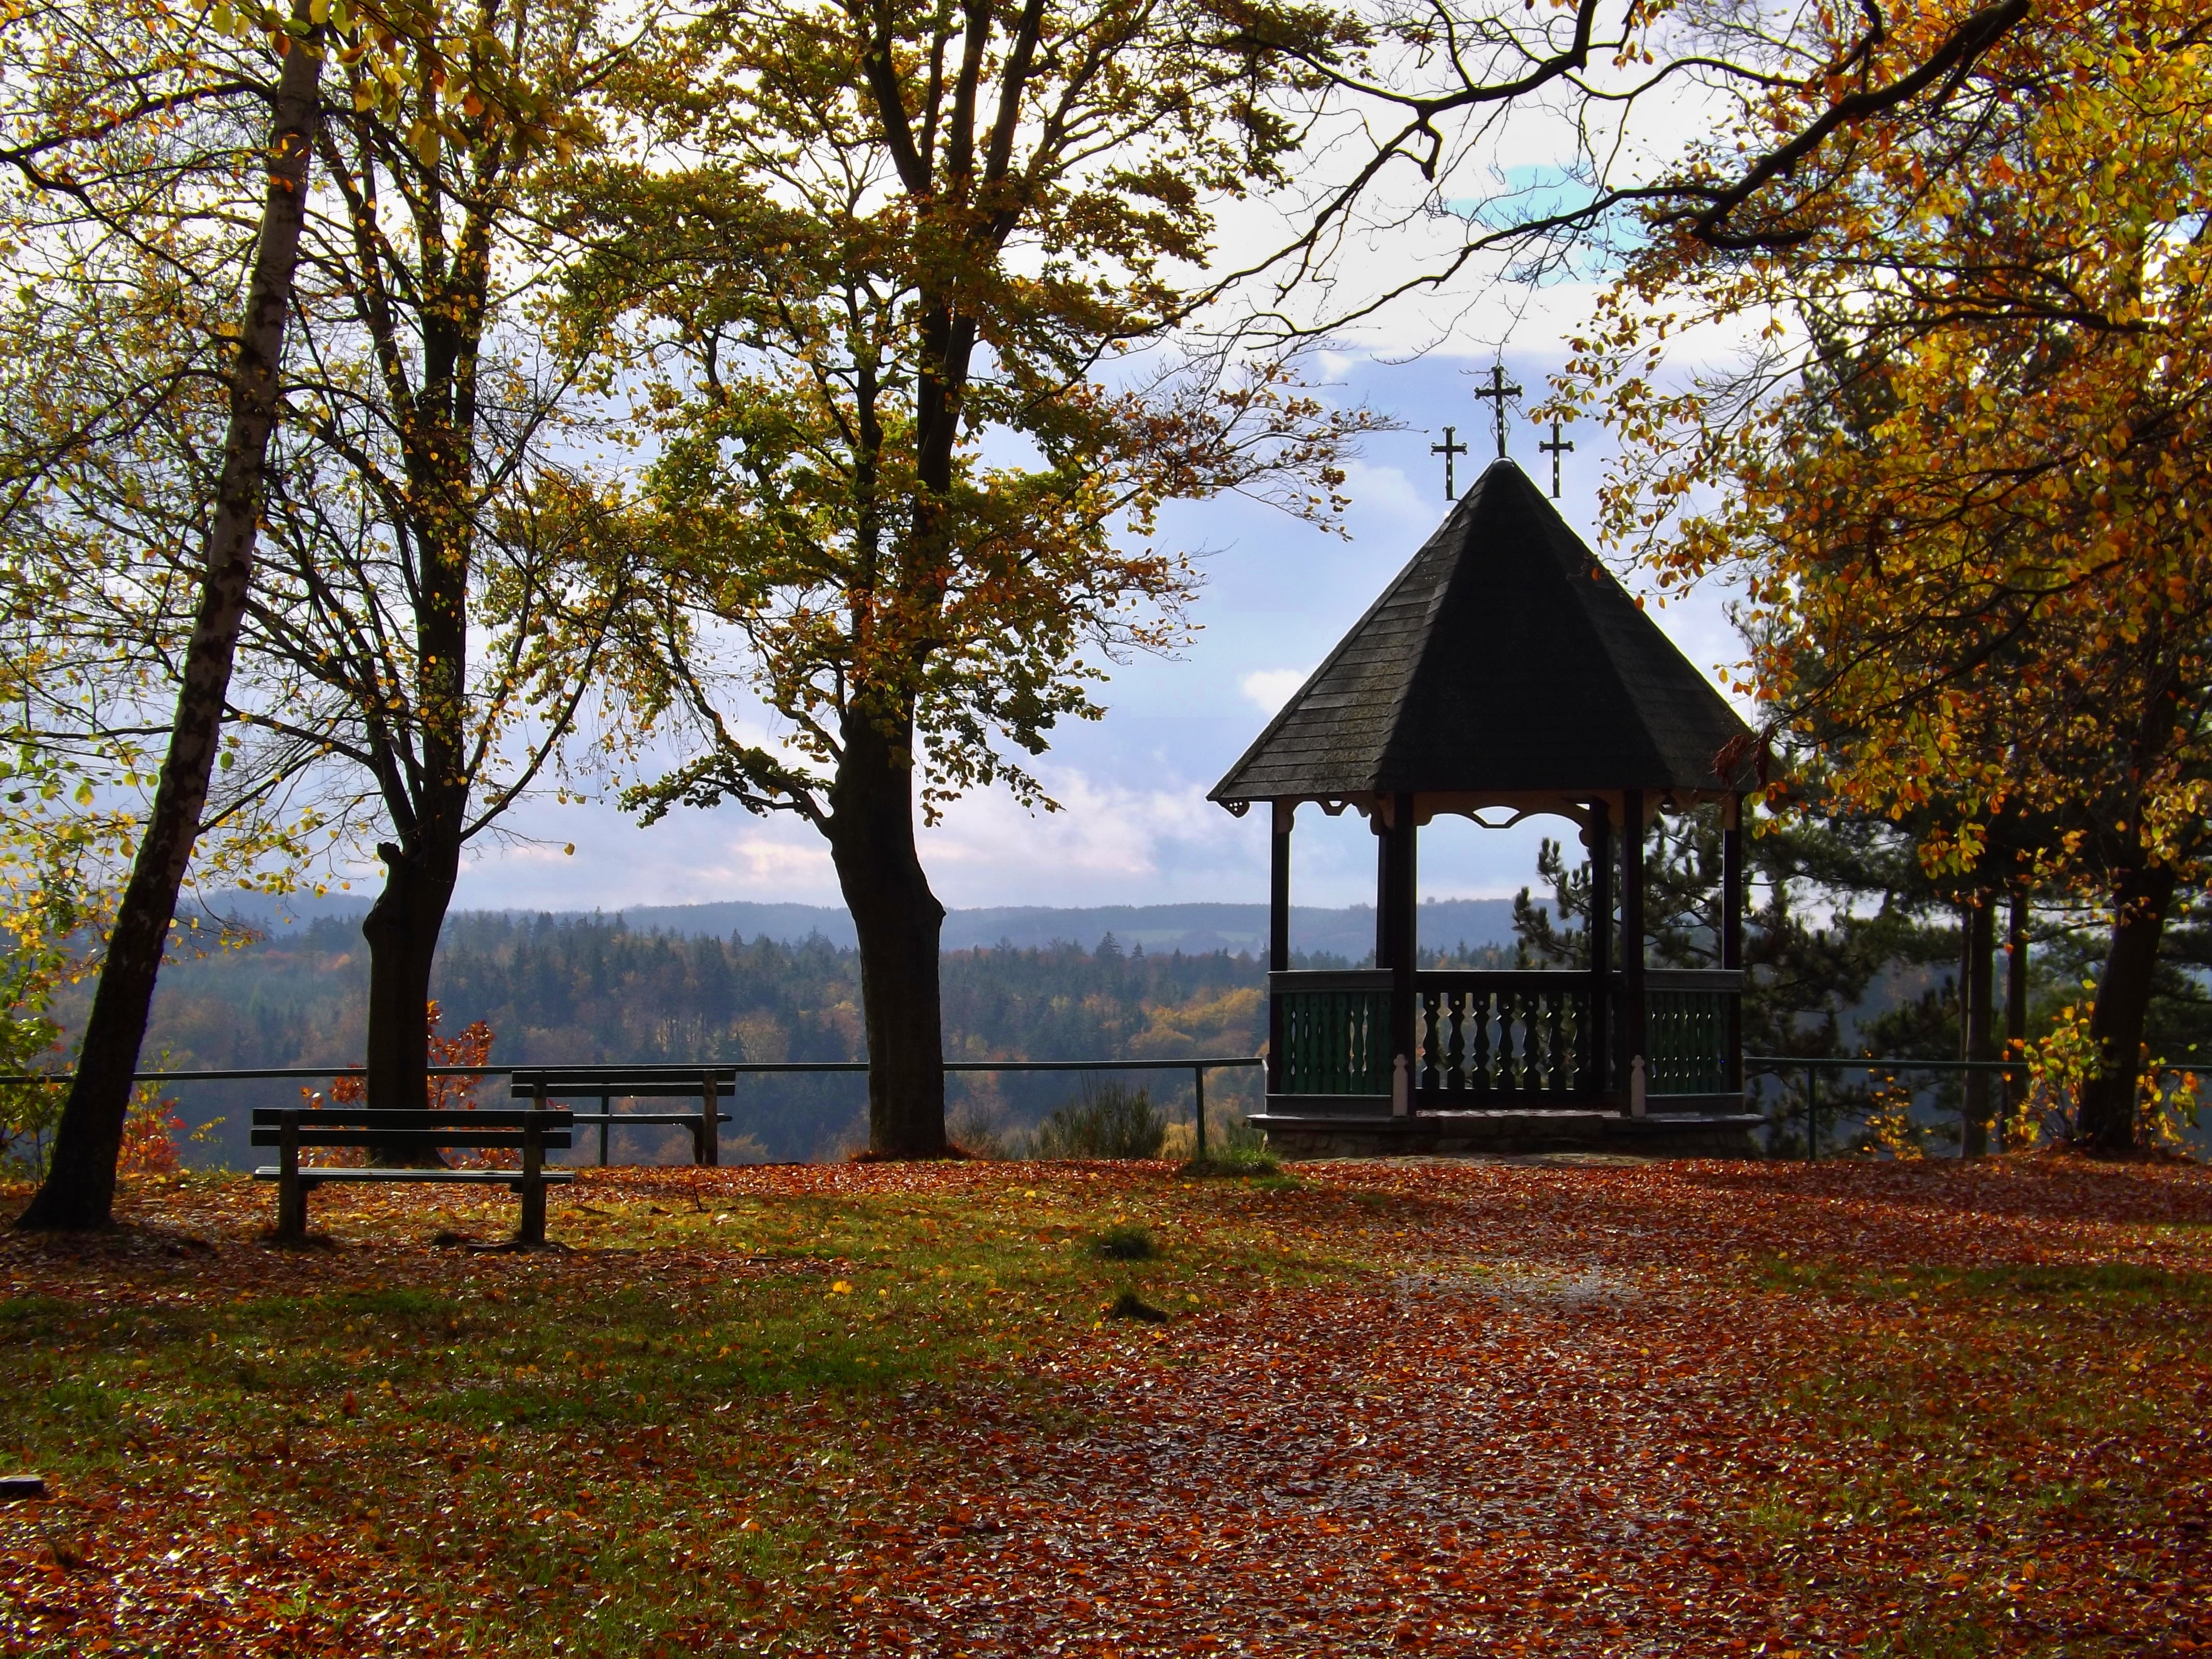
landscape, tree, nature, forest, path, plant, farm, house, sunlight, morning, leaf, flower, view, home, foliage, autumn, park, season, trees, woodland, rural area, summer house, woody plant